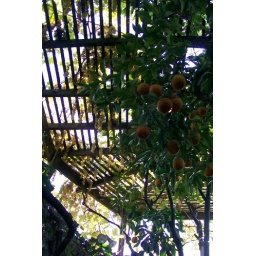
Orange trees poke out above the ground